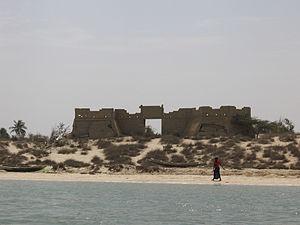
Le Parc national de la Langue de Barbarie est l'un des six parcs nationaux du Sénégal.